Blankenese station

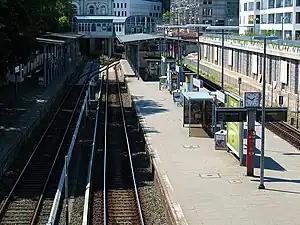

Blankenese is a railway station on the Altona-Blankenese line, part of the Hamburg S-Bahn, located in the suburb of Blankenese in the borough of Altona, Hamburg, Germany.